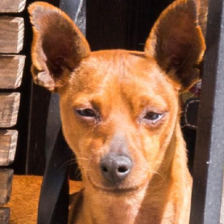
Label: animals